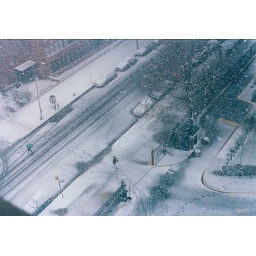
Pratt Institute in Brooklyn, NY.Blizzard from Willoughby 17th floor lounge c.1993.